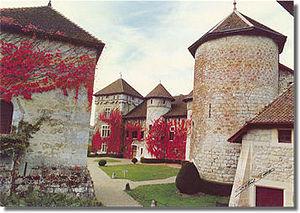
La Fillière ou Filière est une rivière française qui coule dans le département de la Haute-Savoie, dans la région Auvergne-Rhône-Alpes. C'est un affluent du Fier en rive droite, donc un sous-affluent du Rhône.
Le château de Thorens est situé sur la commune de Thorens-Glières en Haute-Savoie, à une vingtaine de kilomètres au nord-est d'Annecy, à la sortie du village, par la route montant au plateau des Glières.
François de Sales, né le 21 août 1567 au château de Sales près de Thorens-Glières en Savoie et décédé le 28 décembre 1622 à Lyon, est un prêtre catholique savoyard. Nommé évêque de Genève, il ne put jamais prendre possession de son siège devenu la « Rome des calvinistes », et resta en résidence à Annecy. Proclamé saint et docteur de l'Église il est liturgiquement commémoré le 24 janvier.
Cet article recense les monuments historiques français classés en 1960.
La famille de Compey est un lignage noble du comté de Genève, remontant probablement au XIᵉ siècle et attestée au XIIIᵉ siècle, originaire de Thorens, installée dans le château de Thorens. Ils étaient vassaux des comtes de Genève. La famille s'éteint au XVIᵉ siècle.
La liste des châteaux de la Haute-Savoie recense de manière non exhaustive les différentes fortifications, situées dans le département français de la Haute-Savoie. Il est fait état des inscriptions et classements au titre des monuments historiques.